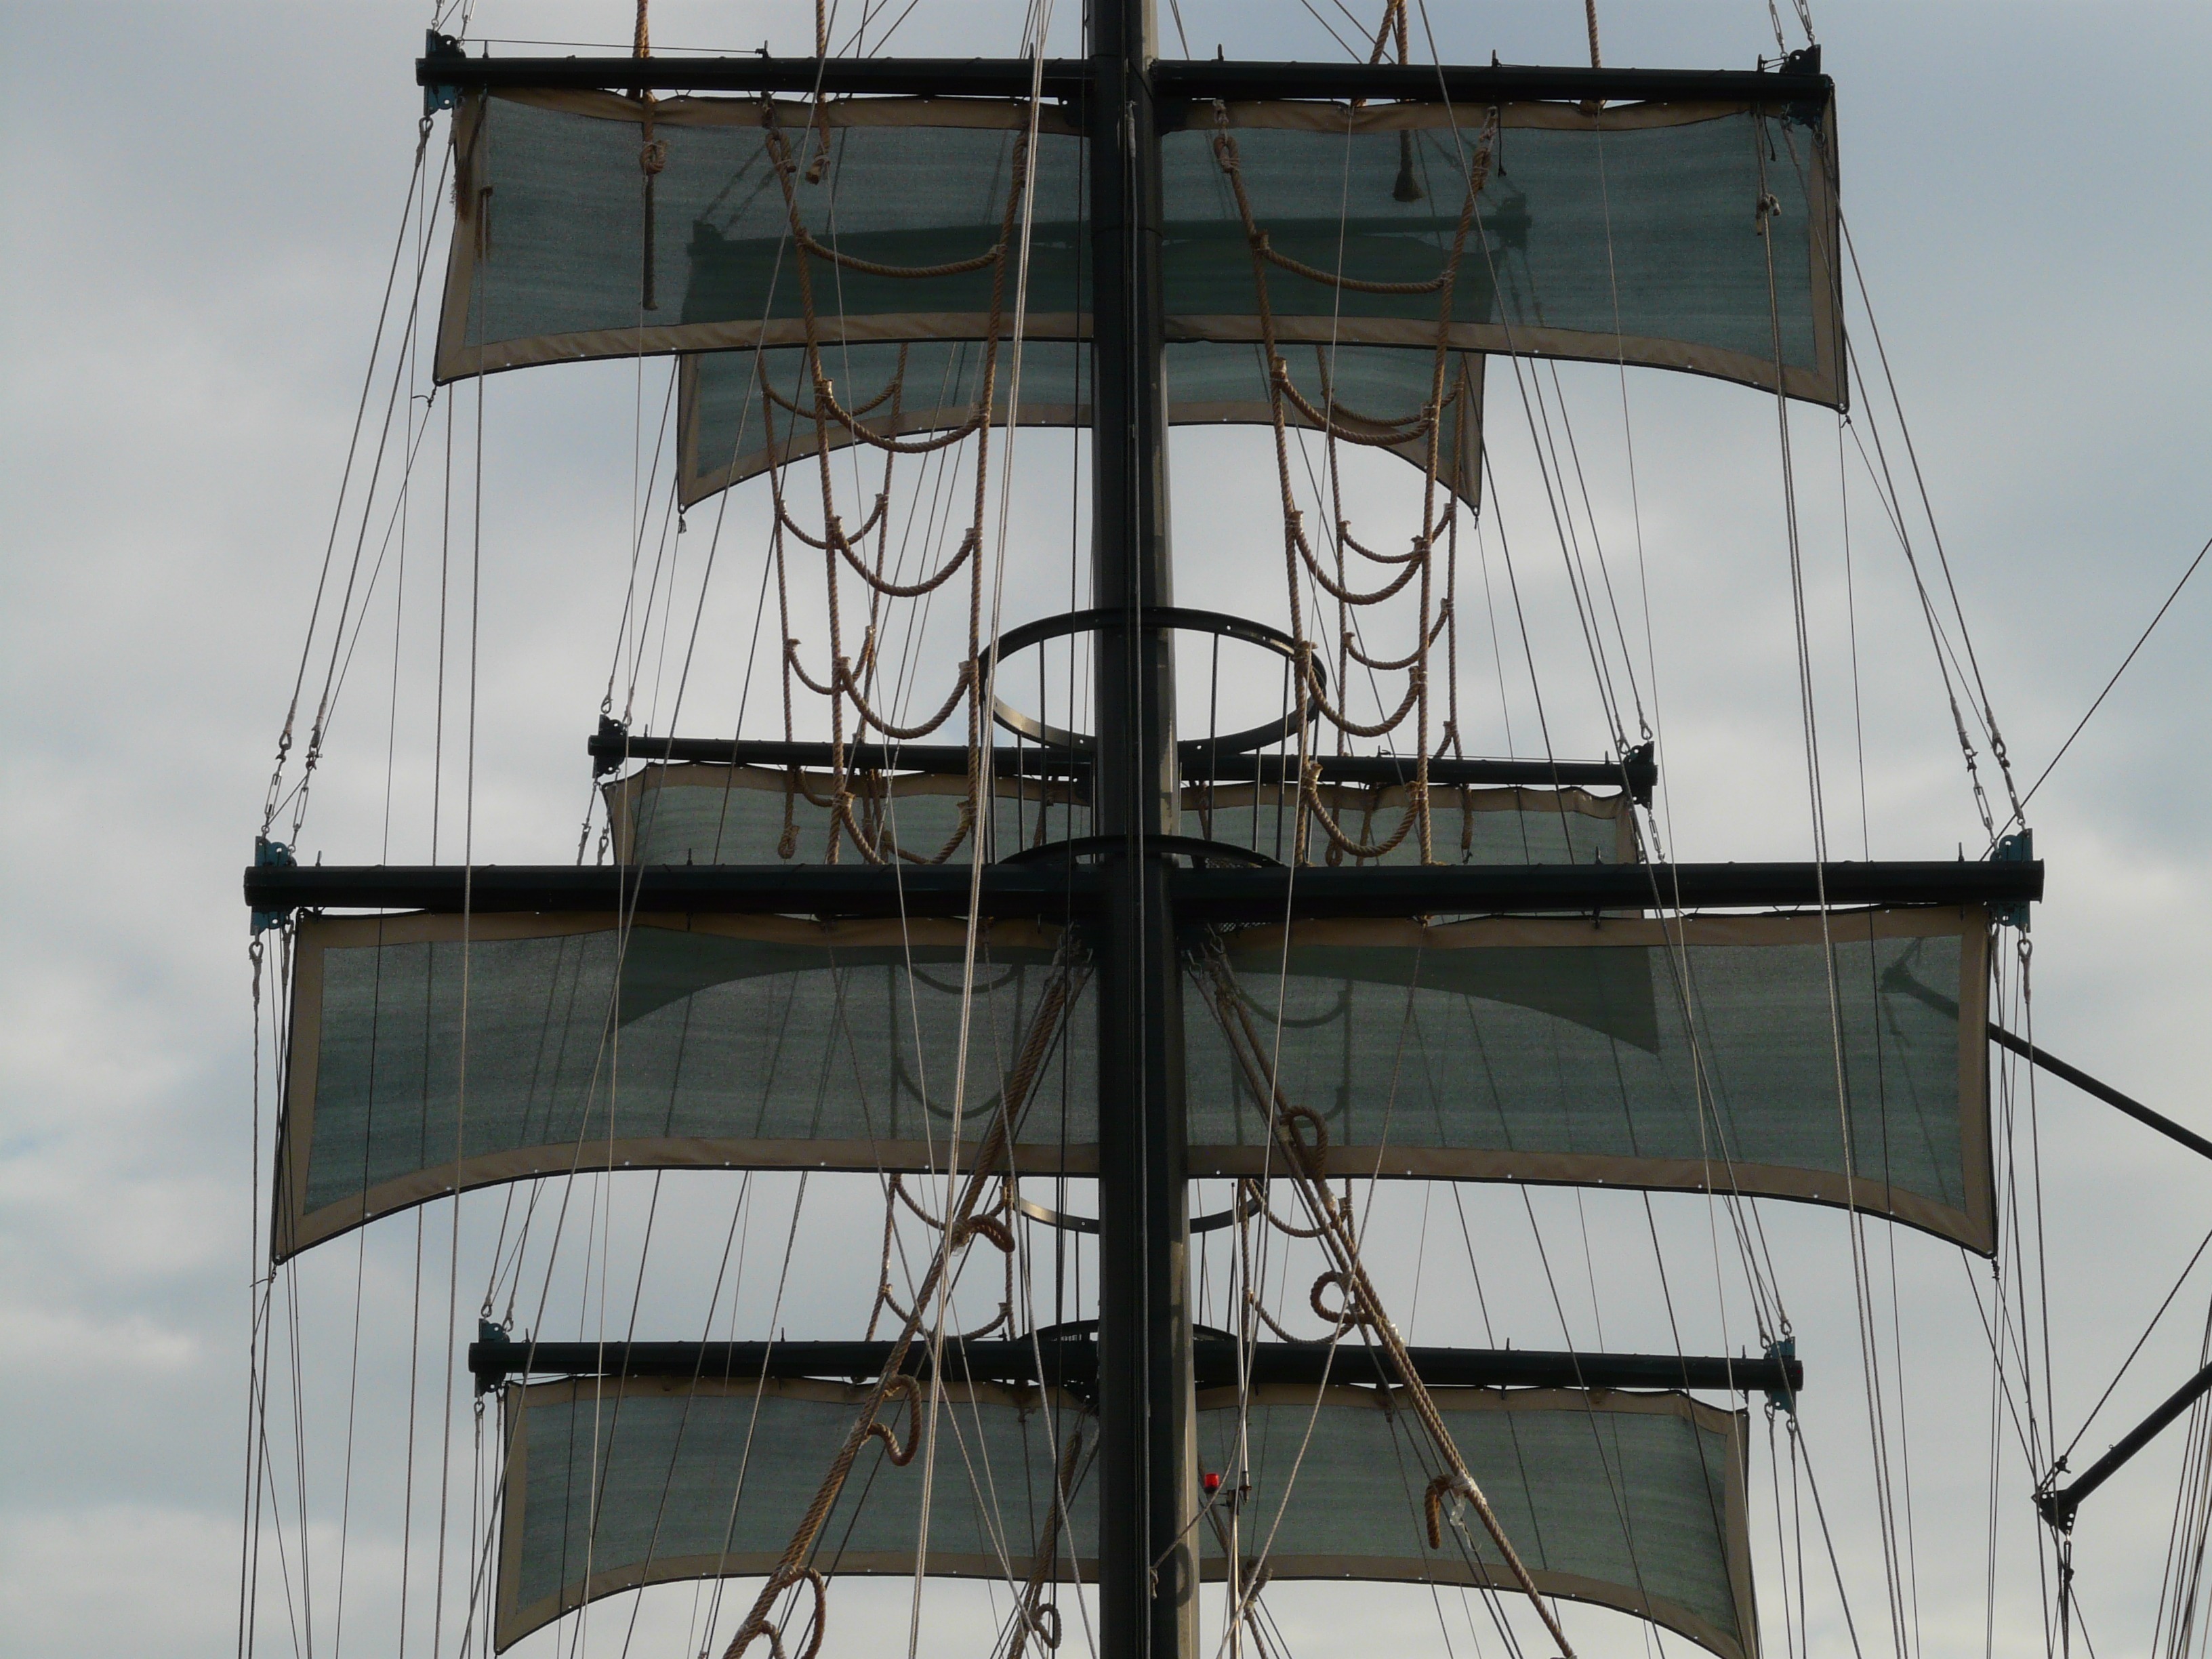
ship, vehicle, tower, mast, rigging, pods, stage, sail, blocks, scaffolding, hoist, sailing vessel, spars, masts, cordage, shrouds, hoisted, good standing, running well